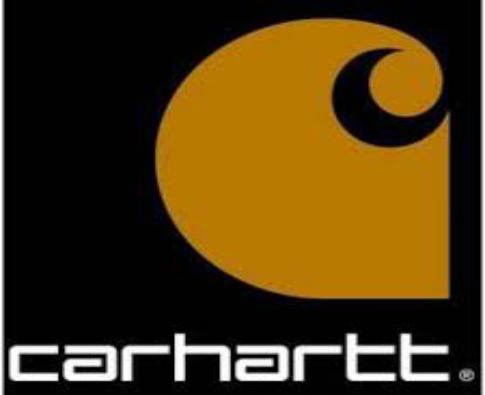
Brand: Carhartt
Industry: Clothes